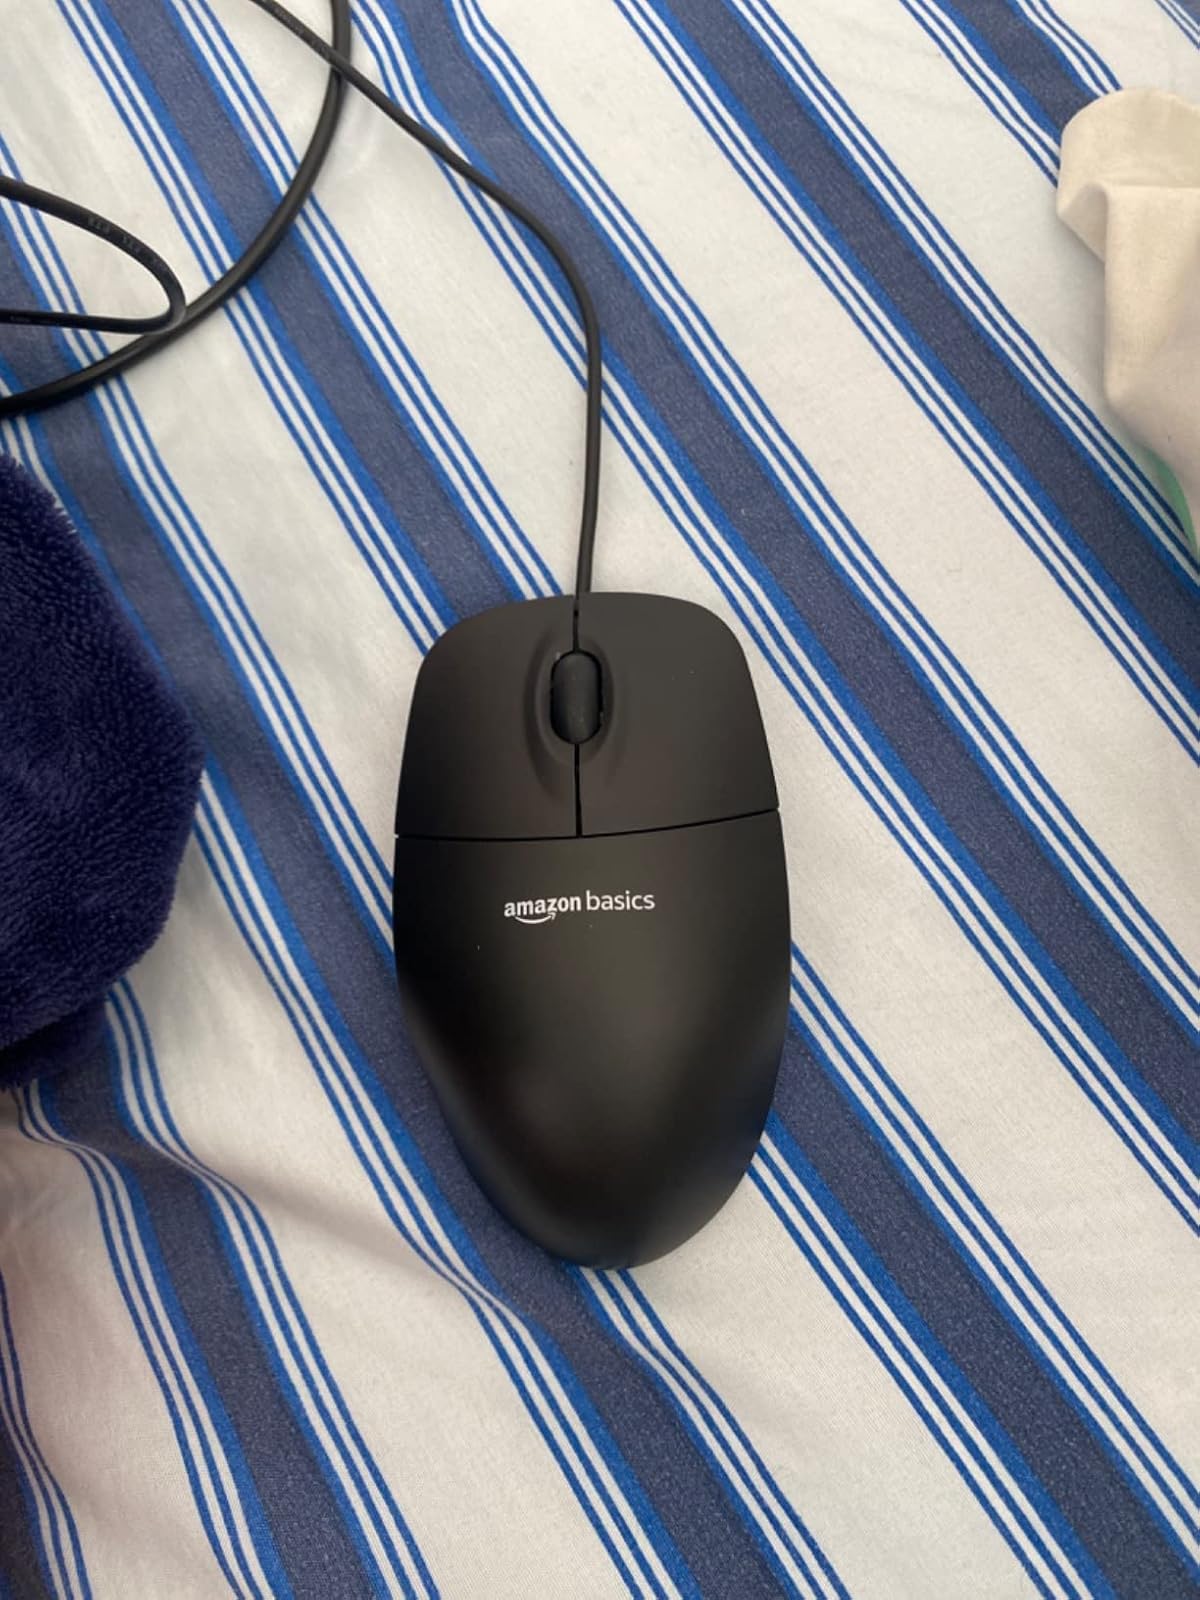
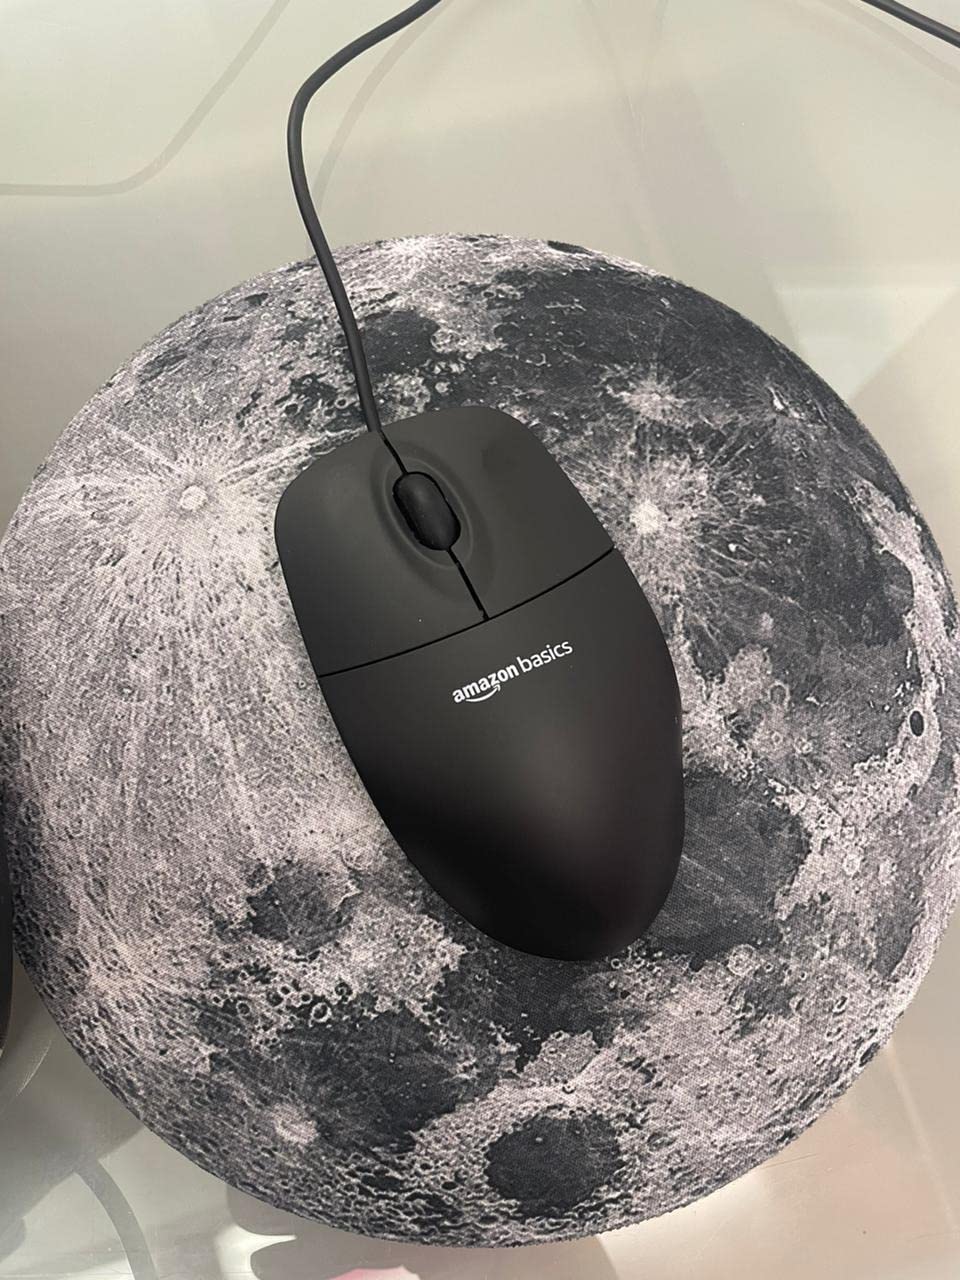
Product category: mouse
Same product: yes